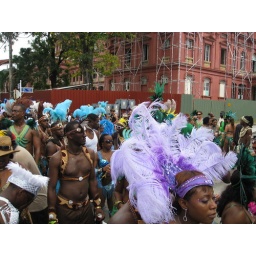
Dancing by the red house